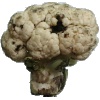
Label: cauliflower